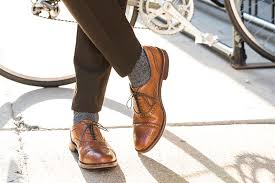
Label: Brogue